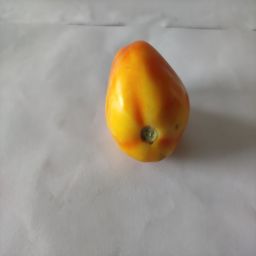
Crop: Tomato
Quality: Ripe